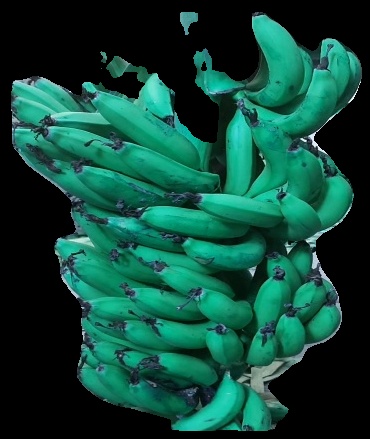
Variety: pachbale
Grade: grade3